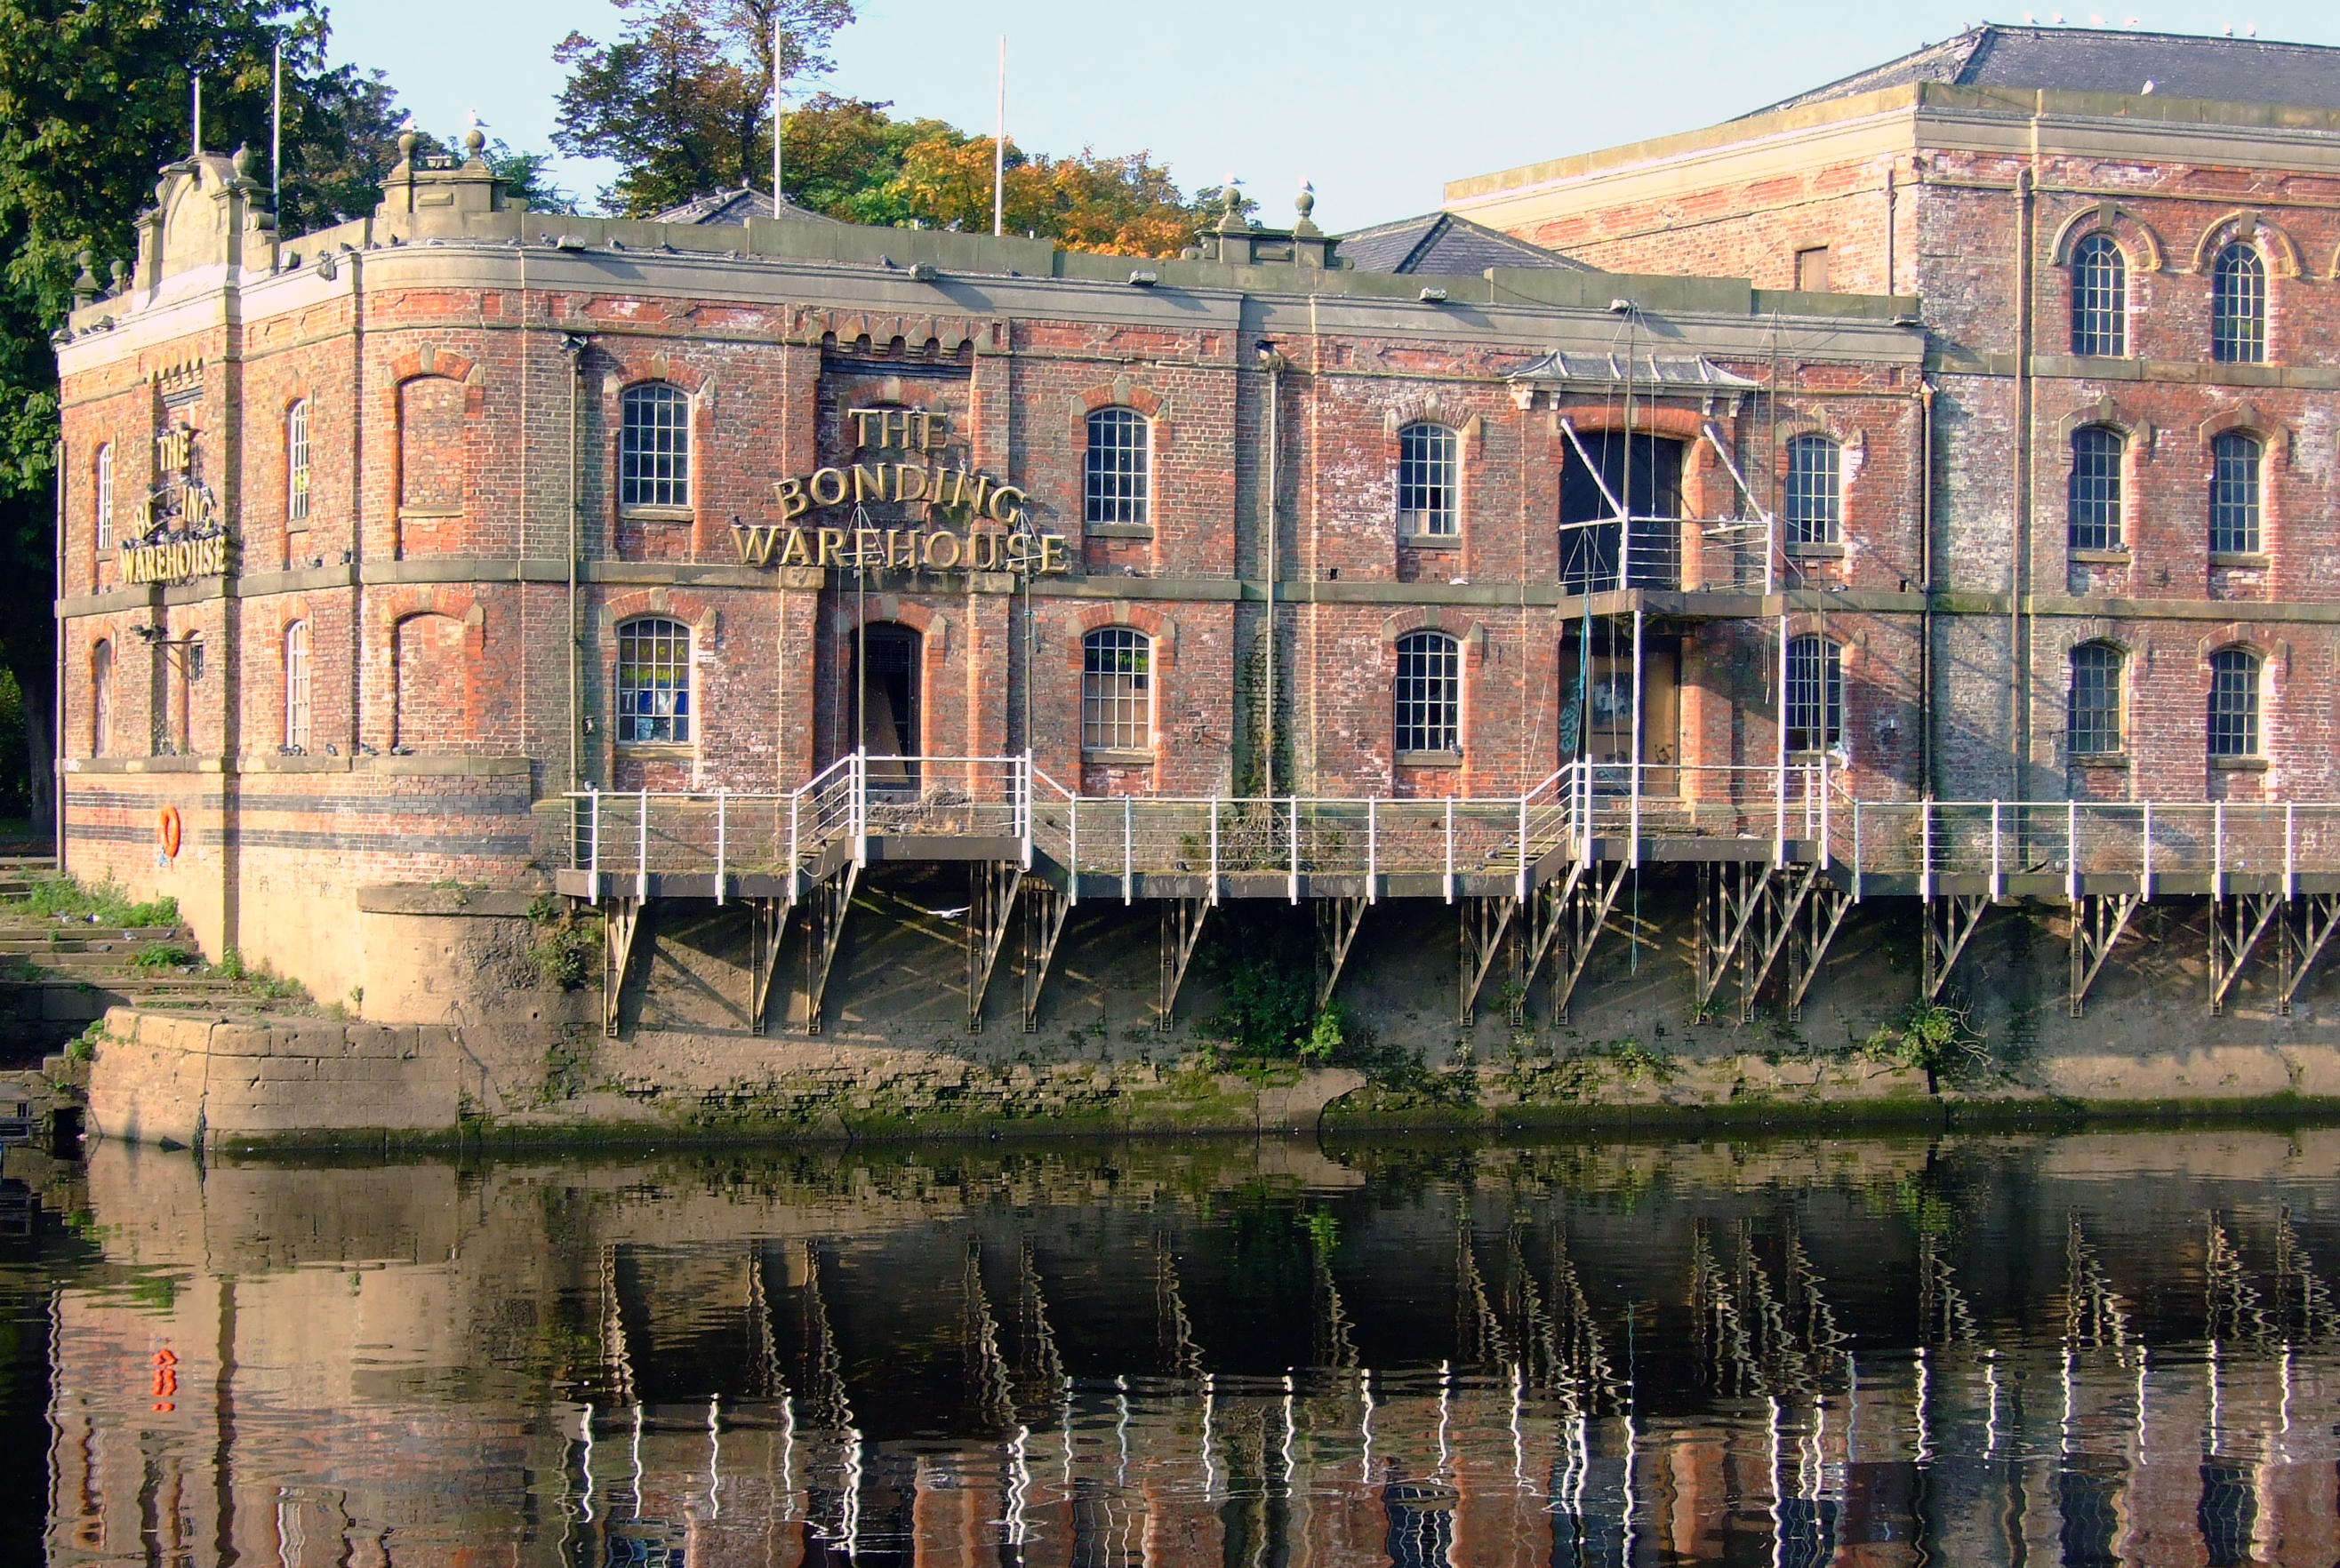
wheel, house, town, building, chateau, palace, river, canal, cityscape, transport, reflection, waterway, england, york, estate, moat, urban area